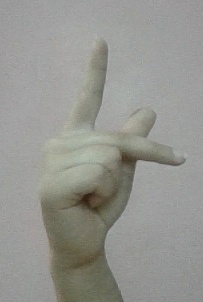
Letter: dha